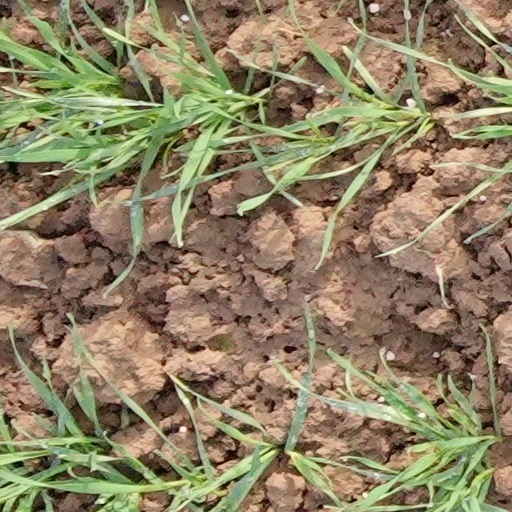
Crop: wheat